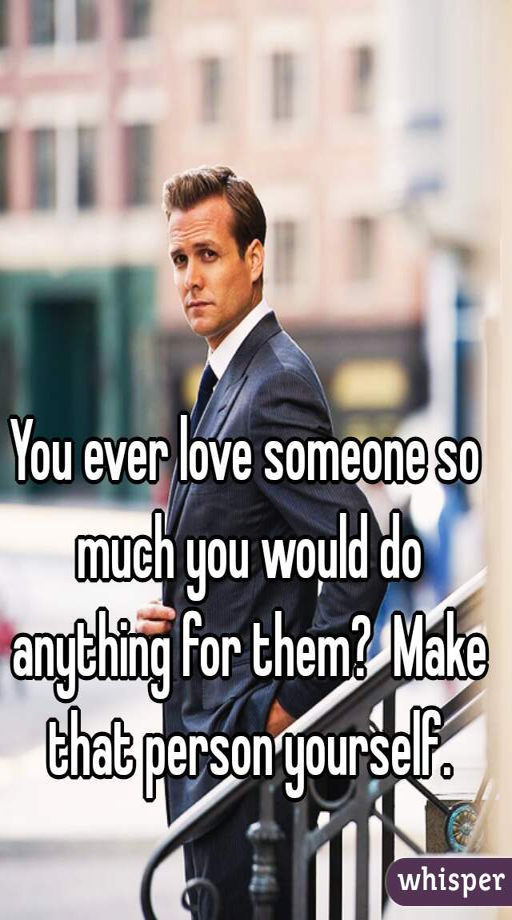
you ever love someone so much you would do anything for them ? make that person yourself .